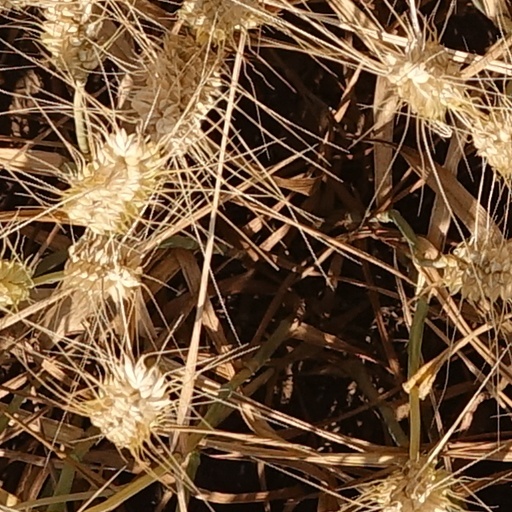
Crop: wheat